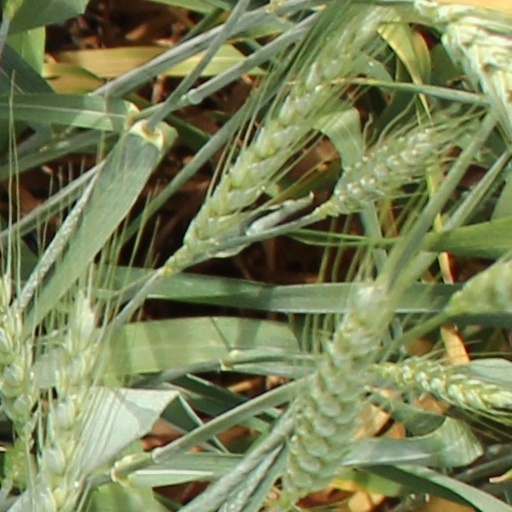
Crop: wheat